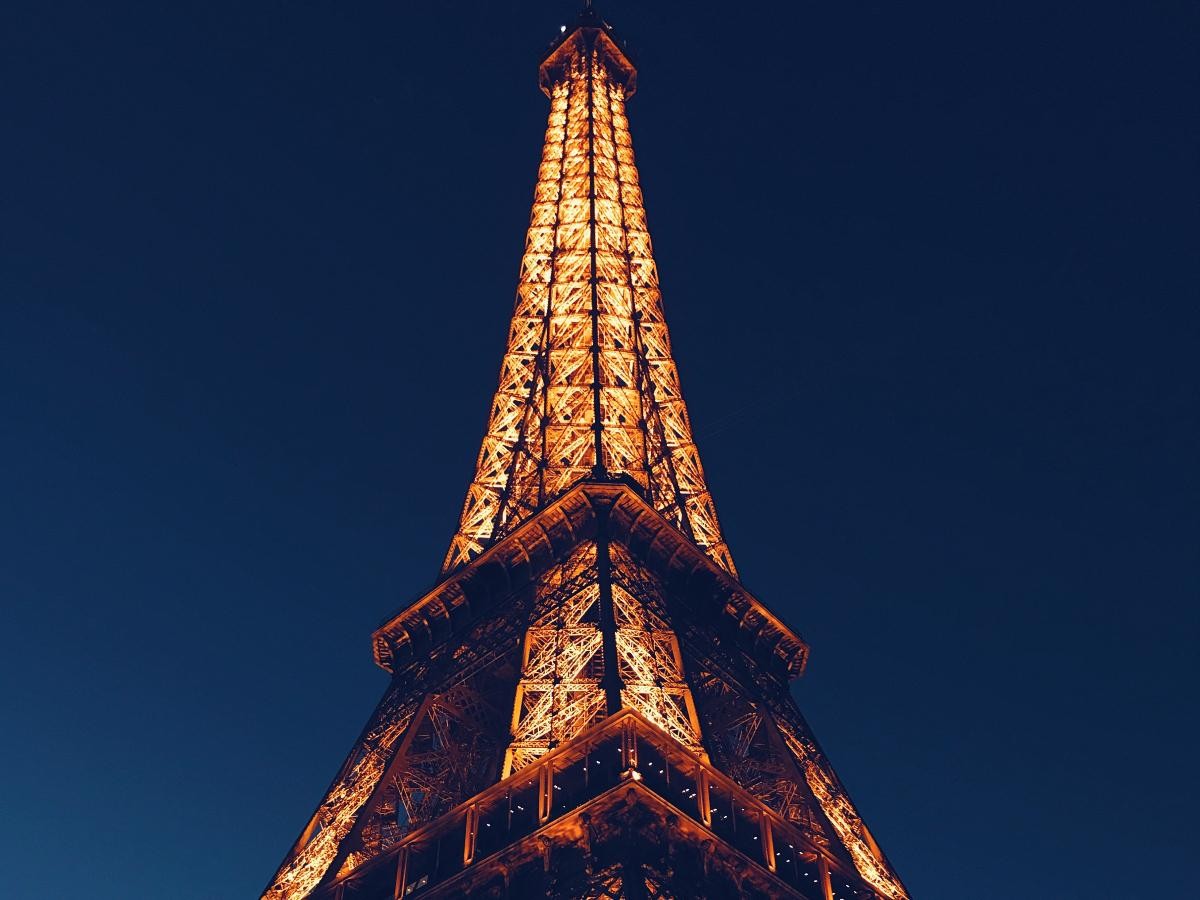
Landmark: Eiffel Tower